Yarrow Water

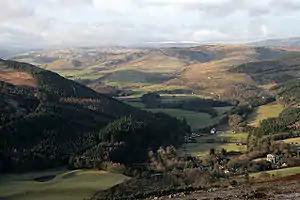
The Yarrow Valley in winter

The Yarrow Water is a river in the Borders in the south east of Scotland. It is a tributary of the Ettrick Water (itself a tributary of the Tweed) and renowned for its high quality trout and salmon fishing. The name "Yarrow" may derive from the Celtic word "garw" meaning "rough" or possibly share a derivation with the English name "Jarrow".